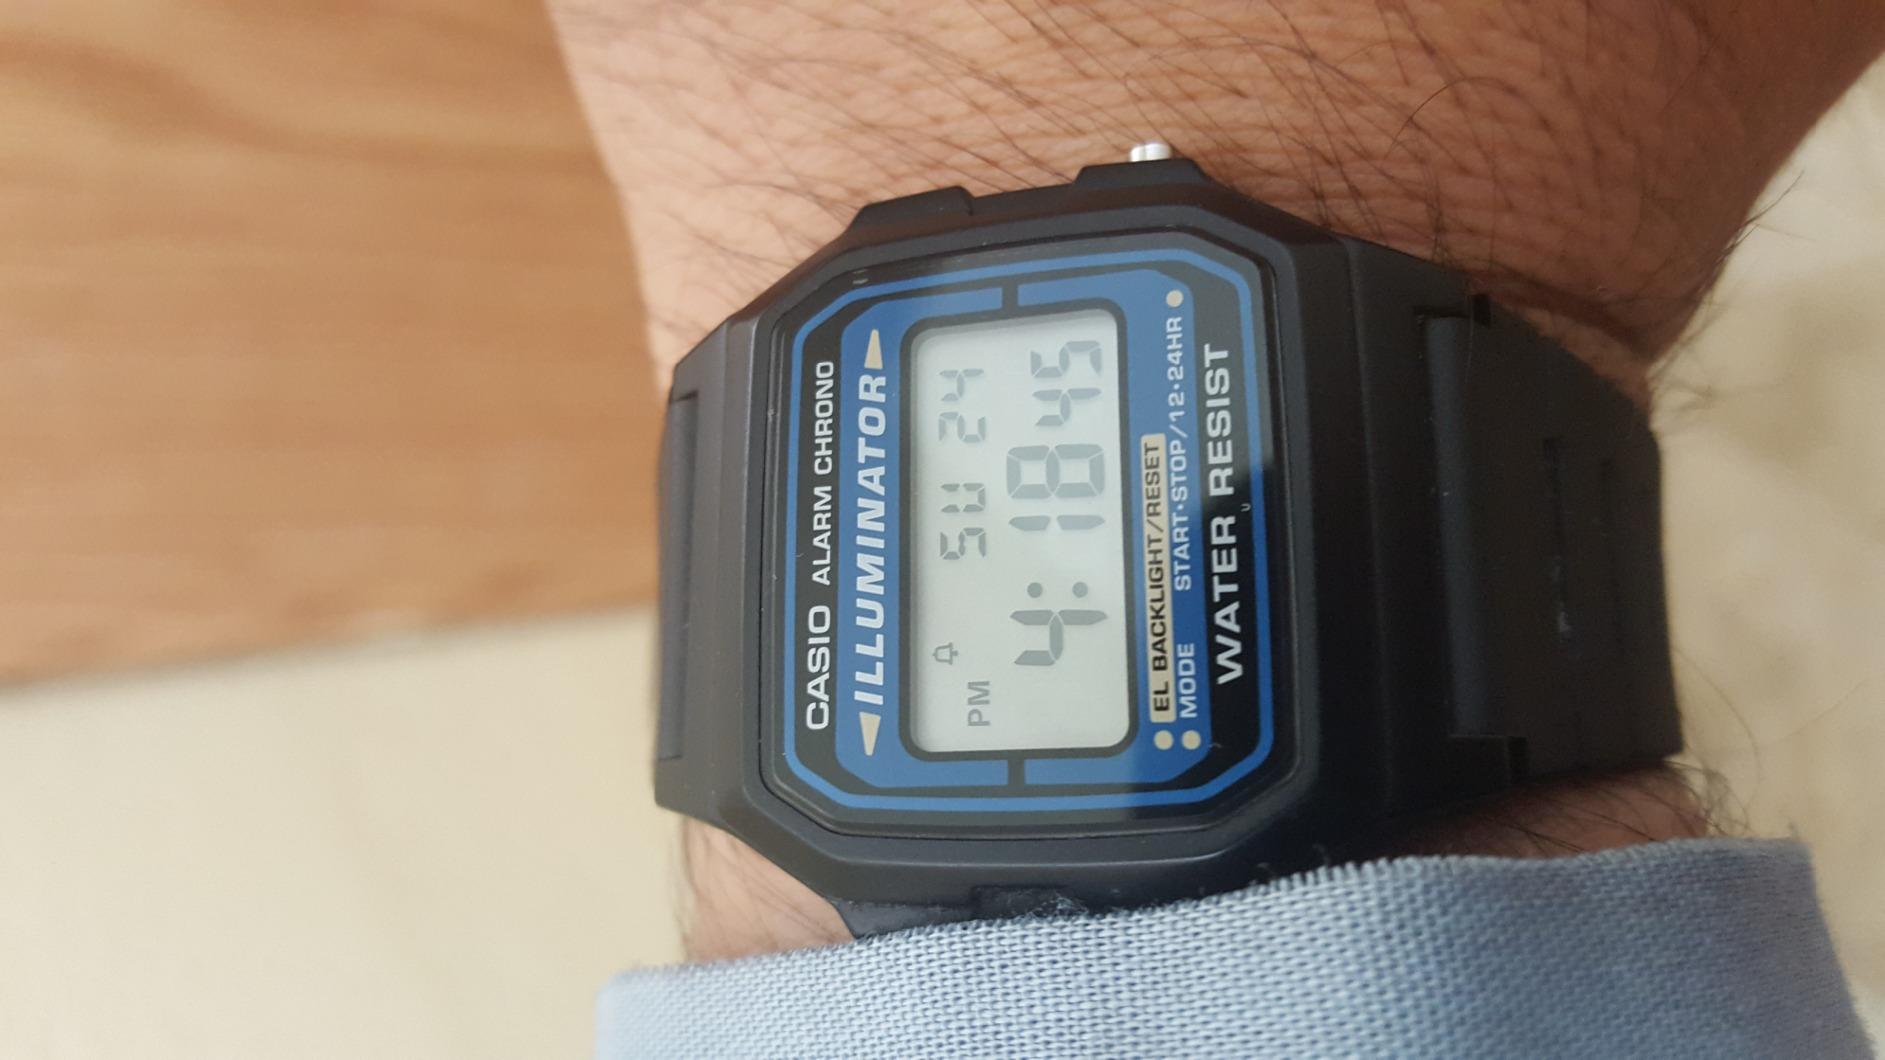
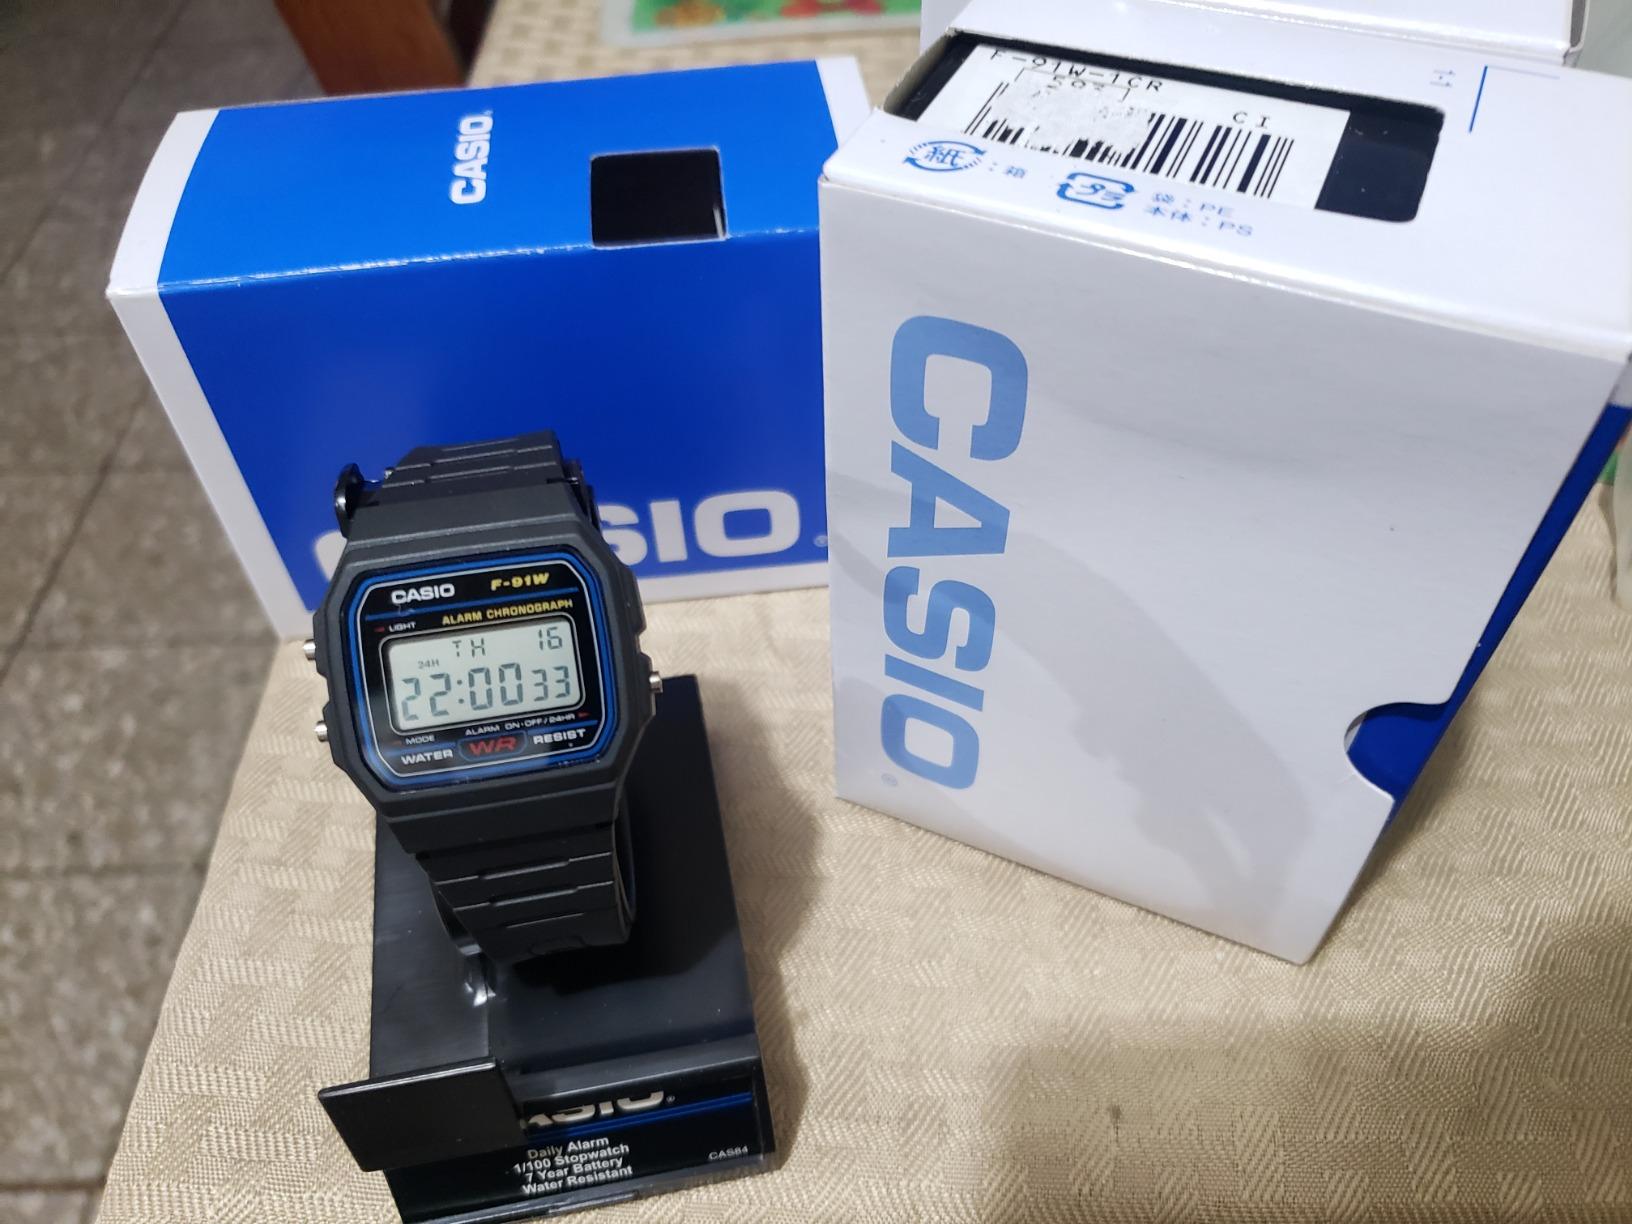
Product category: accessories_watch
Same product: no